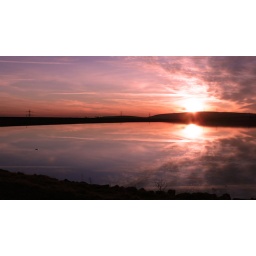
Glorious sunset taken when walking my dog in February at our local reservoir. Hope you like!